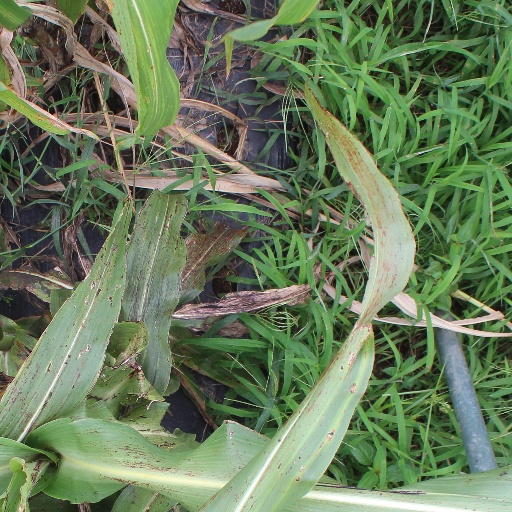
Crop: sorghum